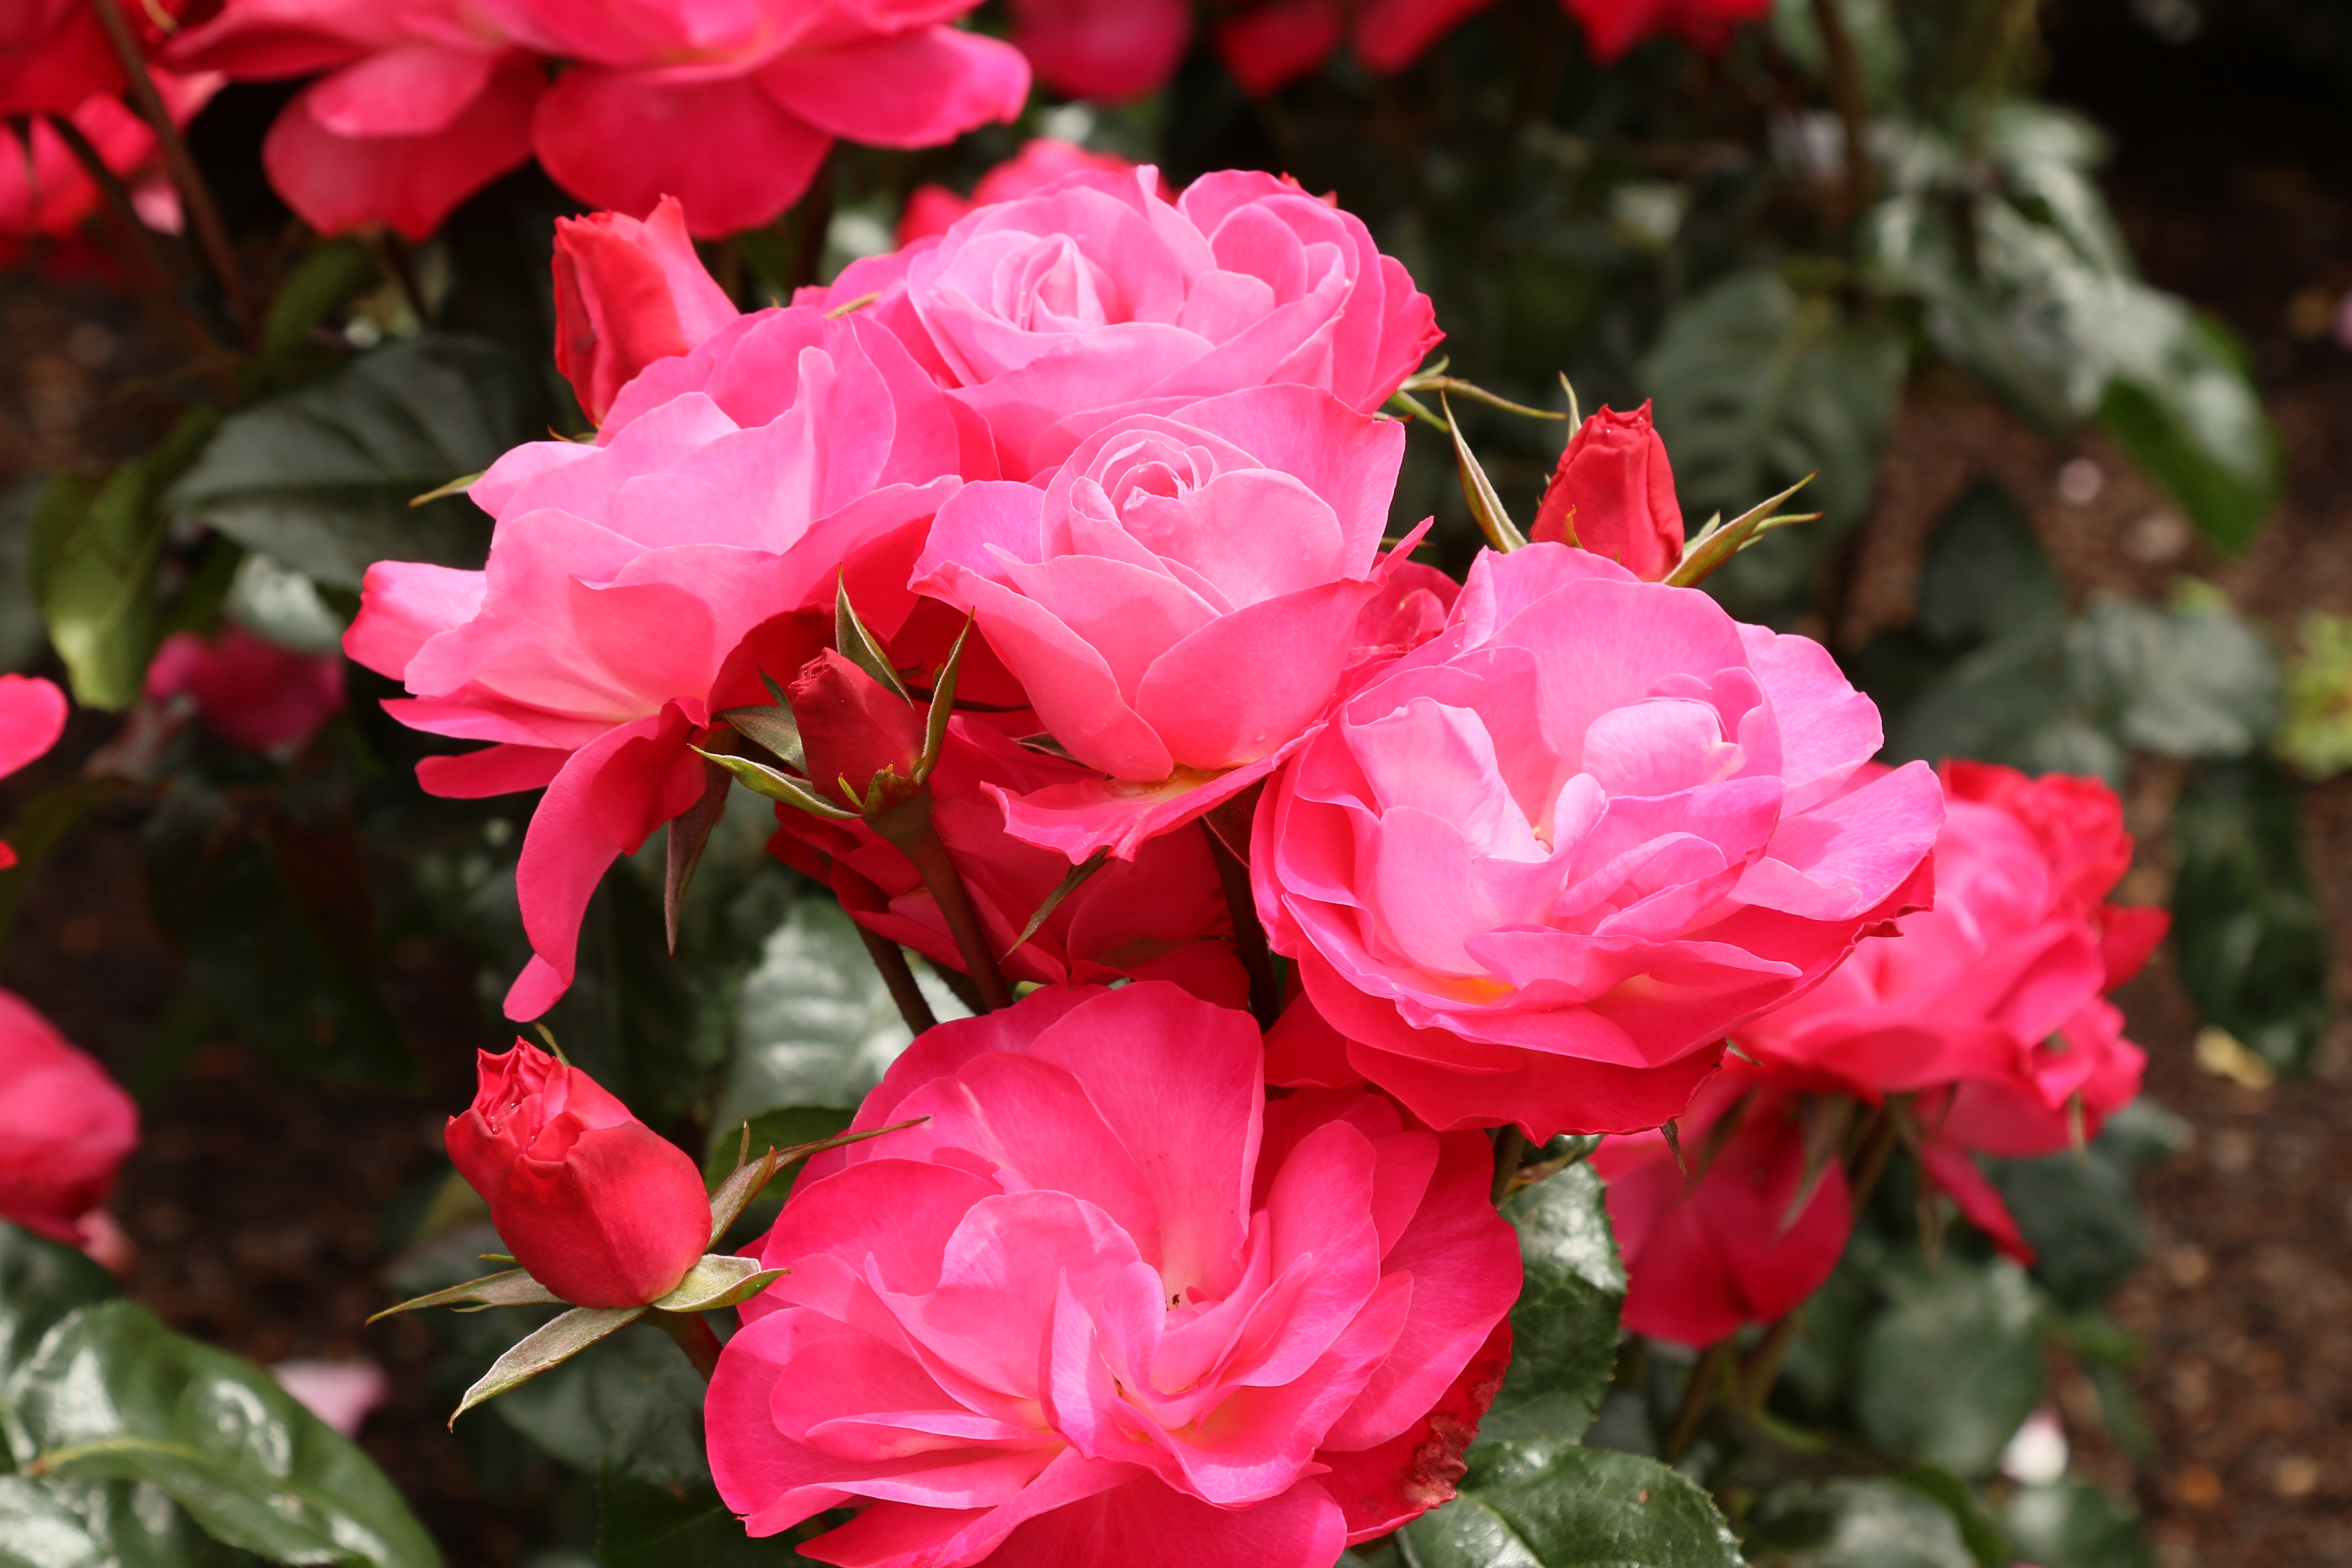
nature, plant, flower, petal, bloom, rose, pink, flora, shrub, floribunda, pink flowers, flowering plant, garden roses, rose family, annual plant, land plant, rosa centifolia, rose order